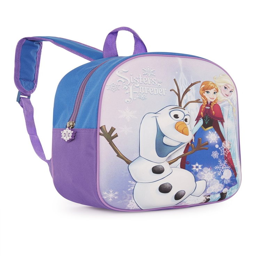
this backpack is definitely on our wish list !